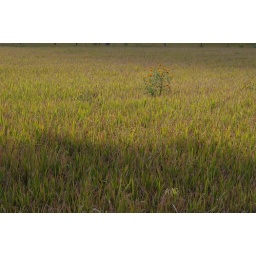
Sunlight illuminates a single flowering plant in a wide field on the plains near Pampasarovar